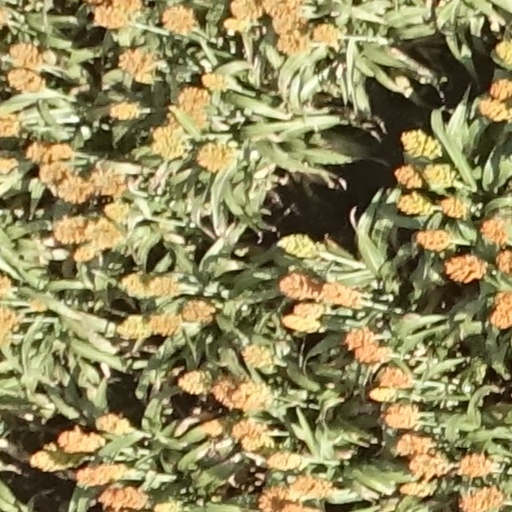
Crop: sorghum